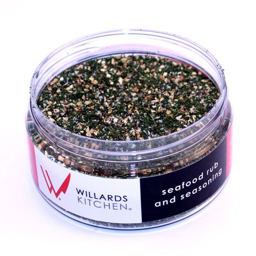
bring out the best from your seafood ... and more !